The Miner (film)

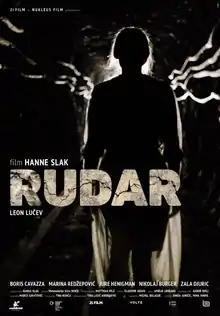
Film poster

The Miner is a 2017 Slovenian drama film directed by Hanna Antonina Wojcik Slak. It was selected as the Slovenian entry for the Best Foreign Language Film at the 90th Academy Awards, but it was not nominated. This film follows the true story of a miner, who discovers thousands of executed people in Barbara Pit massacre.